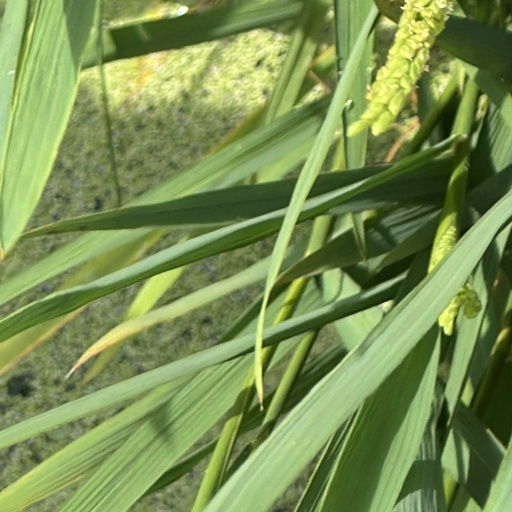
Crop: rice